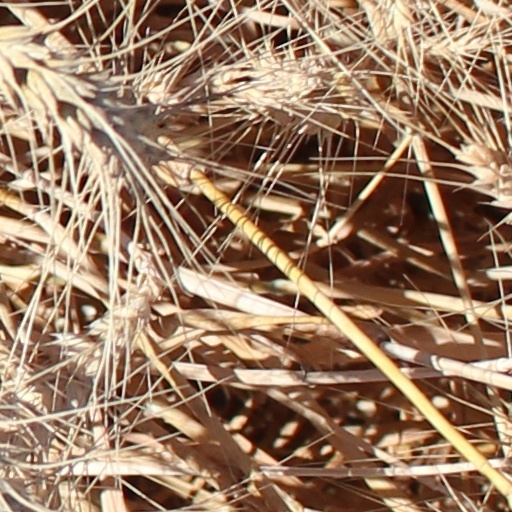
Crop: wheat